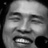
Emotion: happy